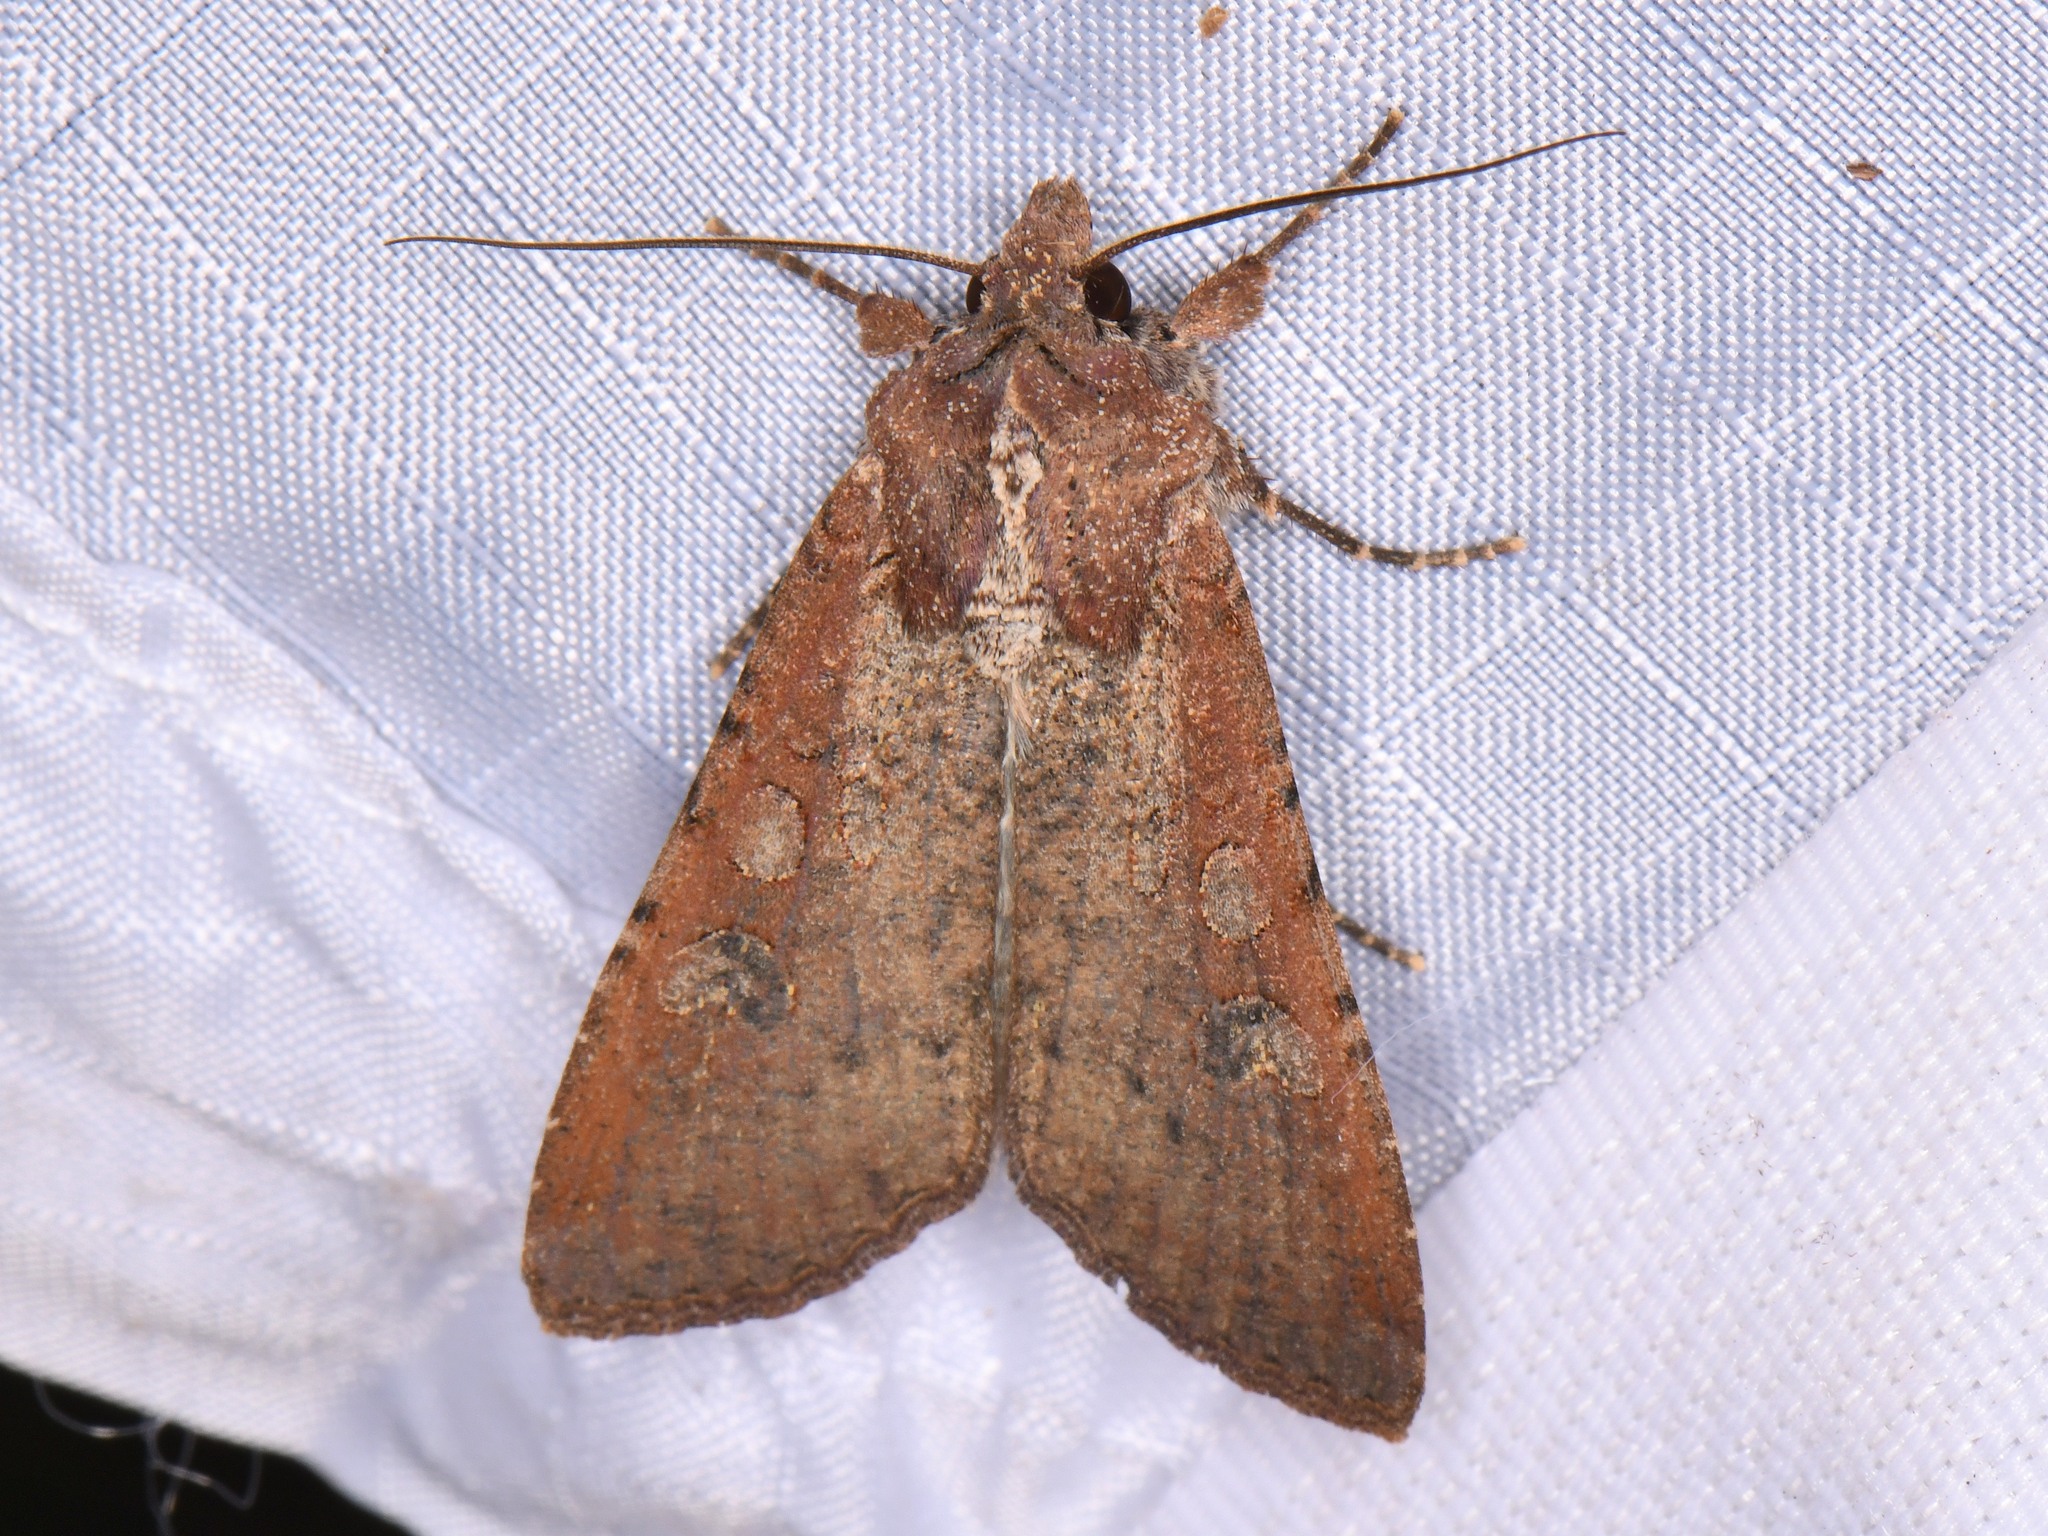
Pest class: cutworms